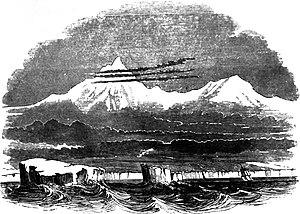
La chaîne Transantarctique, ou monts Transantarctiques, est une longue chaîne de montagnes située en Antarctique et traversant une grande partie du continent, de la terre Victoria à la mer de Weddell, en séparant sa partie orientale d'une part de sa partie occidentale et de la côte ouest de la mer de Ross d'autre part. Elle est entrecoupée par de nombreux glaciers alimentés par l'inlandsis Est-Antarctique et s'épanchant depuis le plateau Antarctique. Elle culmine à 4 528 mètres d'altitude au mont Kirkpatrick et possède vingt sommets d'au moins 4 000 mètres d'altitude. Malgré le climat polaire qui y règne, la glace n'est pas partout présente dans la chaîne, à l'instar des vallées sèches de McMurdo où les précipitations sont rares et l'évaporation intense en été, même si des cours d'eau intermittents issus de la fonte des glaciers parviennent brièvement à se former ; en hiver il fait généralement trop froid pour que la neige puisse tomber, en particulier au sud et à haute altitude, où elle s'accumule essentiellement sous l'effet du vent.